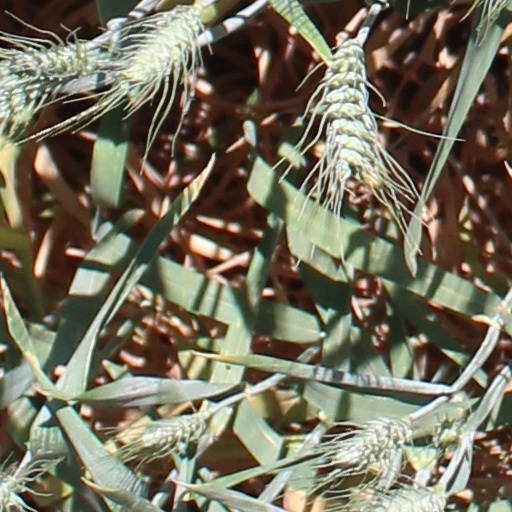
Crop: wheat